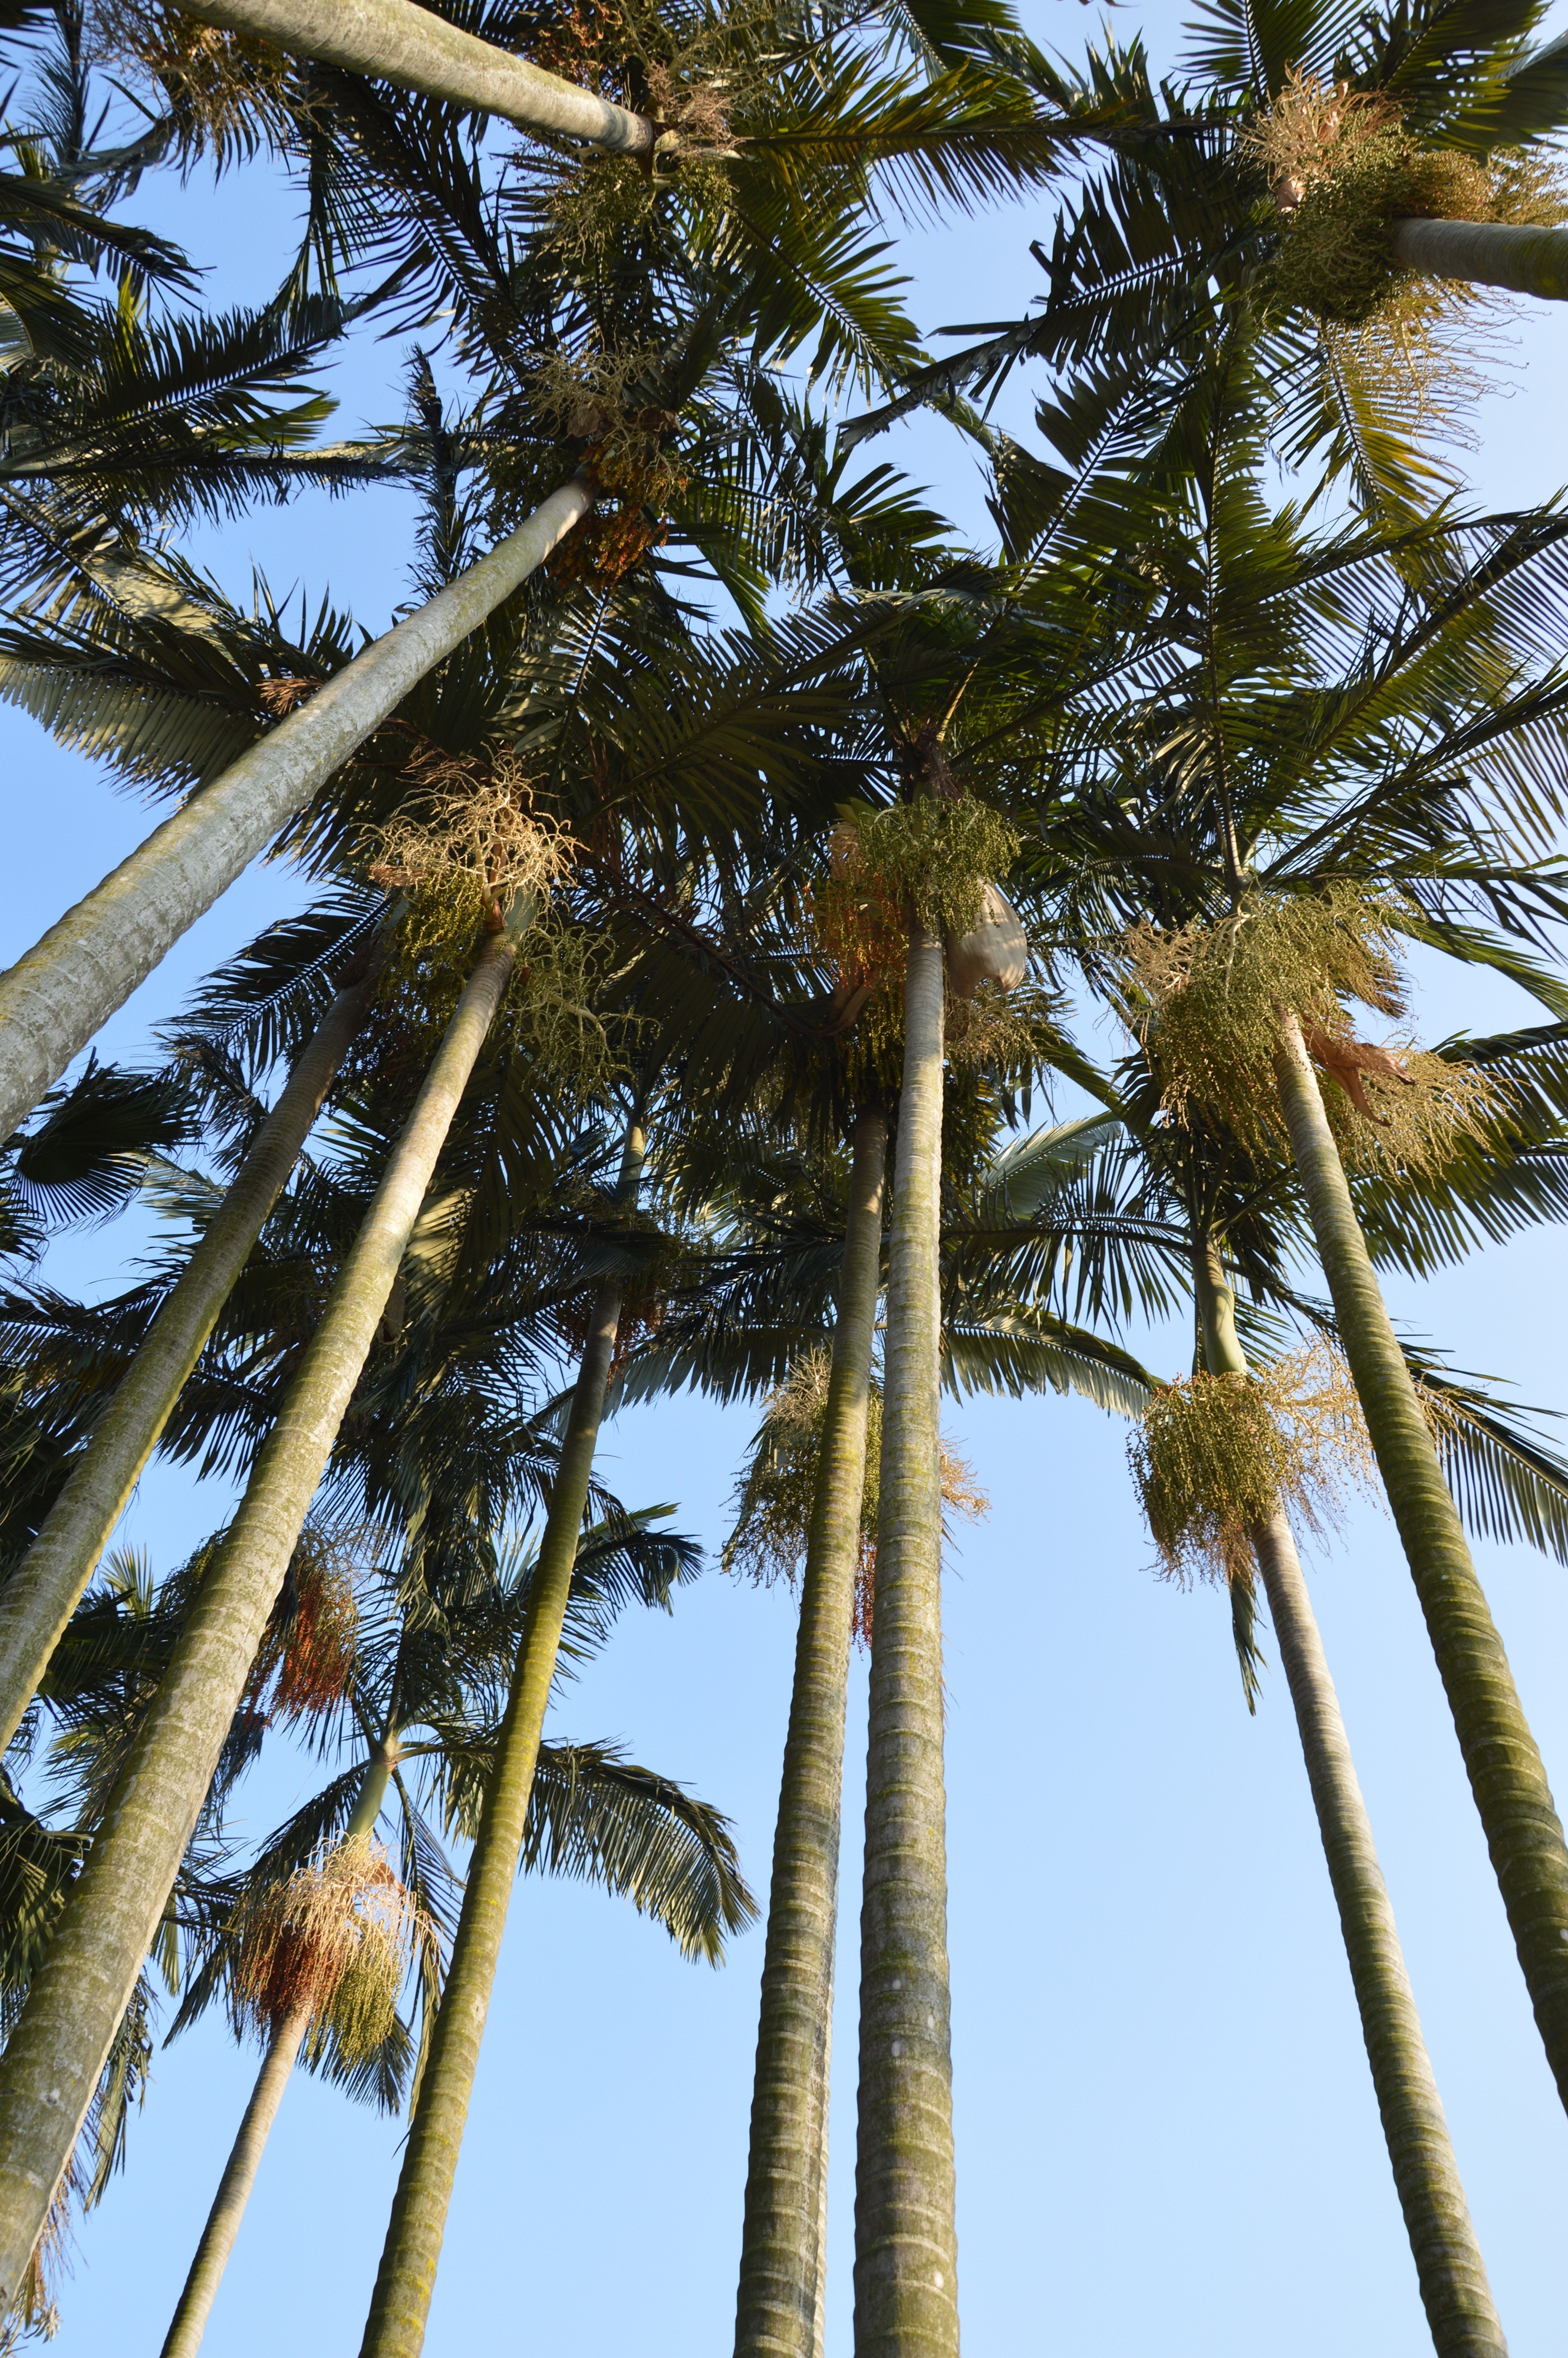
tree, branch, plant, sky, palm, produce, tropical, botany, leaves, tall, flowering plant, date palm, woody plant, land plant, arecales, palm family, borassus flabellifer